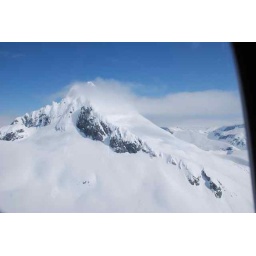
We are going where you can't get to by car or truck or train. Probably not even by all-terrain vehicle or snowmobile.